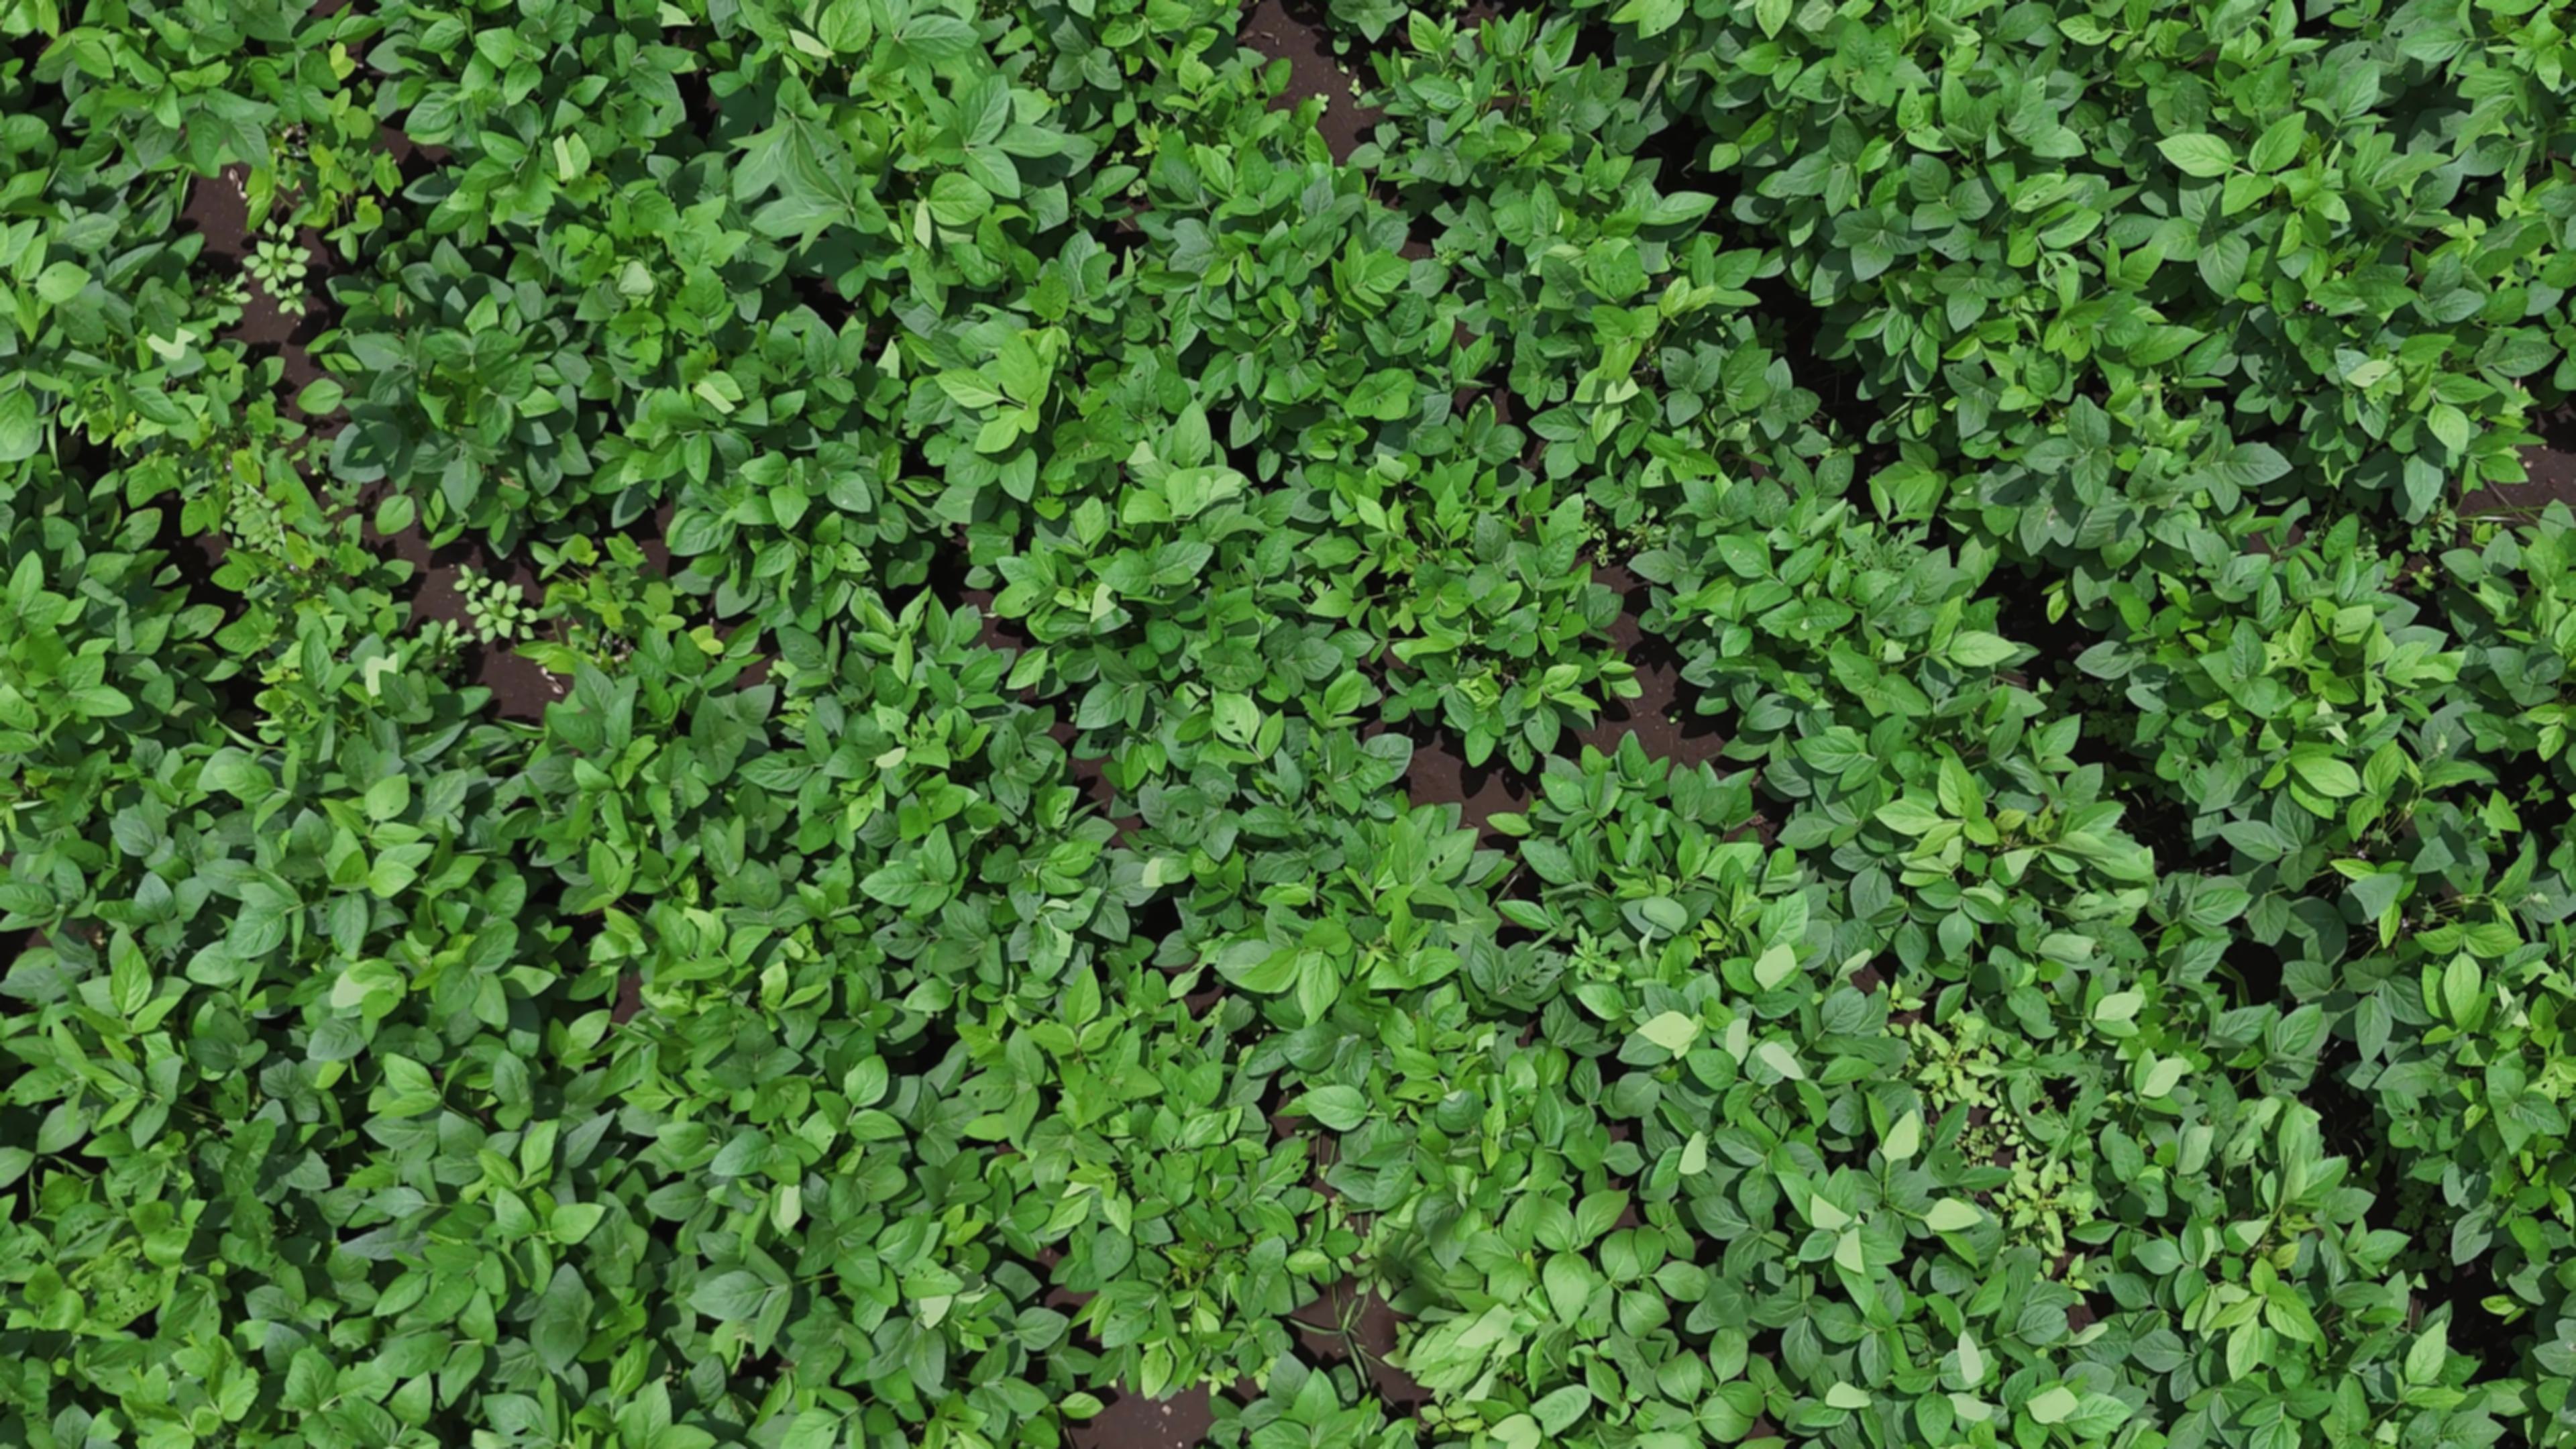
Label: Healthy